Mathematical text fragment (Berlin, Staatliche Museen, pap. 11529)

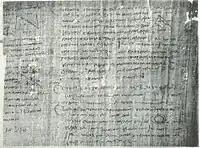
Fragment of a 2nd-century Greek mathematical text

Berlin, Staatliche Museen, pap. 11529 is a fragment of 2nd century papyrus manuscript containing an unidentified Greek mathematical text and is one of the oldest extant illustrated Greek papyrus roll fragments. One side of the fragment contains a property deed dated 138. The other side contains two columns of text which consists of a series of geometrical and stereometrical propositions. Each proposition is illustrated with a crudely drawn diagram. Several lines of text in each proposition were left shorter than the remainder of the text lines in order to leave space in the right of the column for the illustrations. The left column has a parallelogram, and two right-angled triangles, while the right has an equilateral triangle, a stone, and two concentric circles.